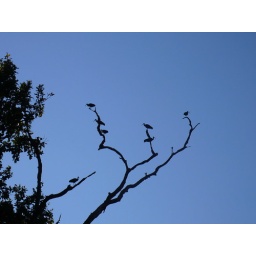
6 Black Ibis birds perched in a tree. Over 300 species of birds have been spotted in the park.